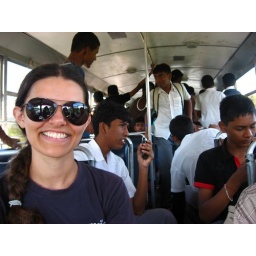
Savanna at the front of a school bus full of teenage boys in Mauritius.